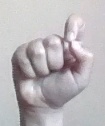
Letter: fa